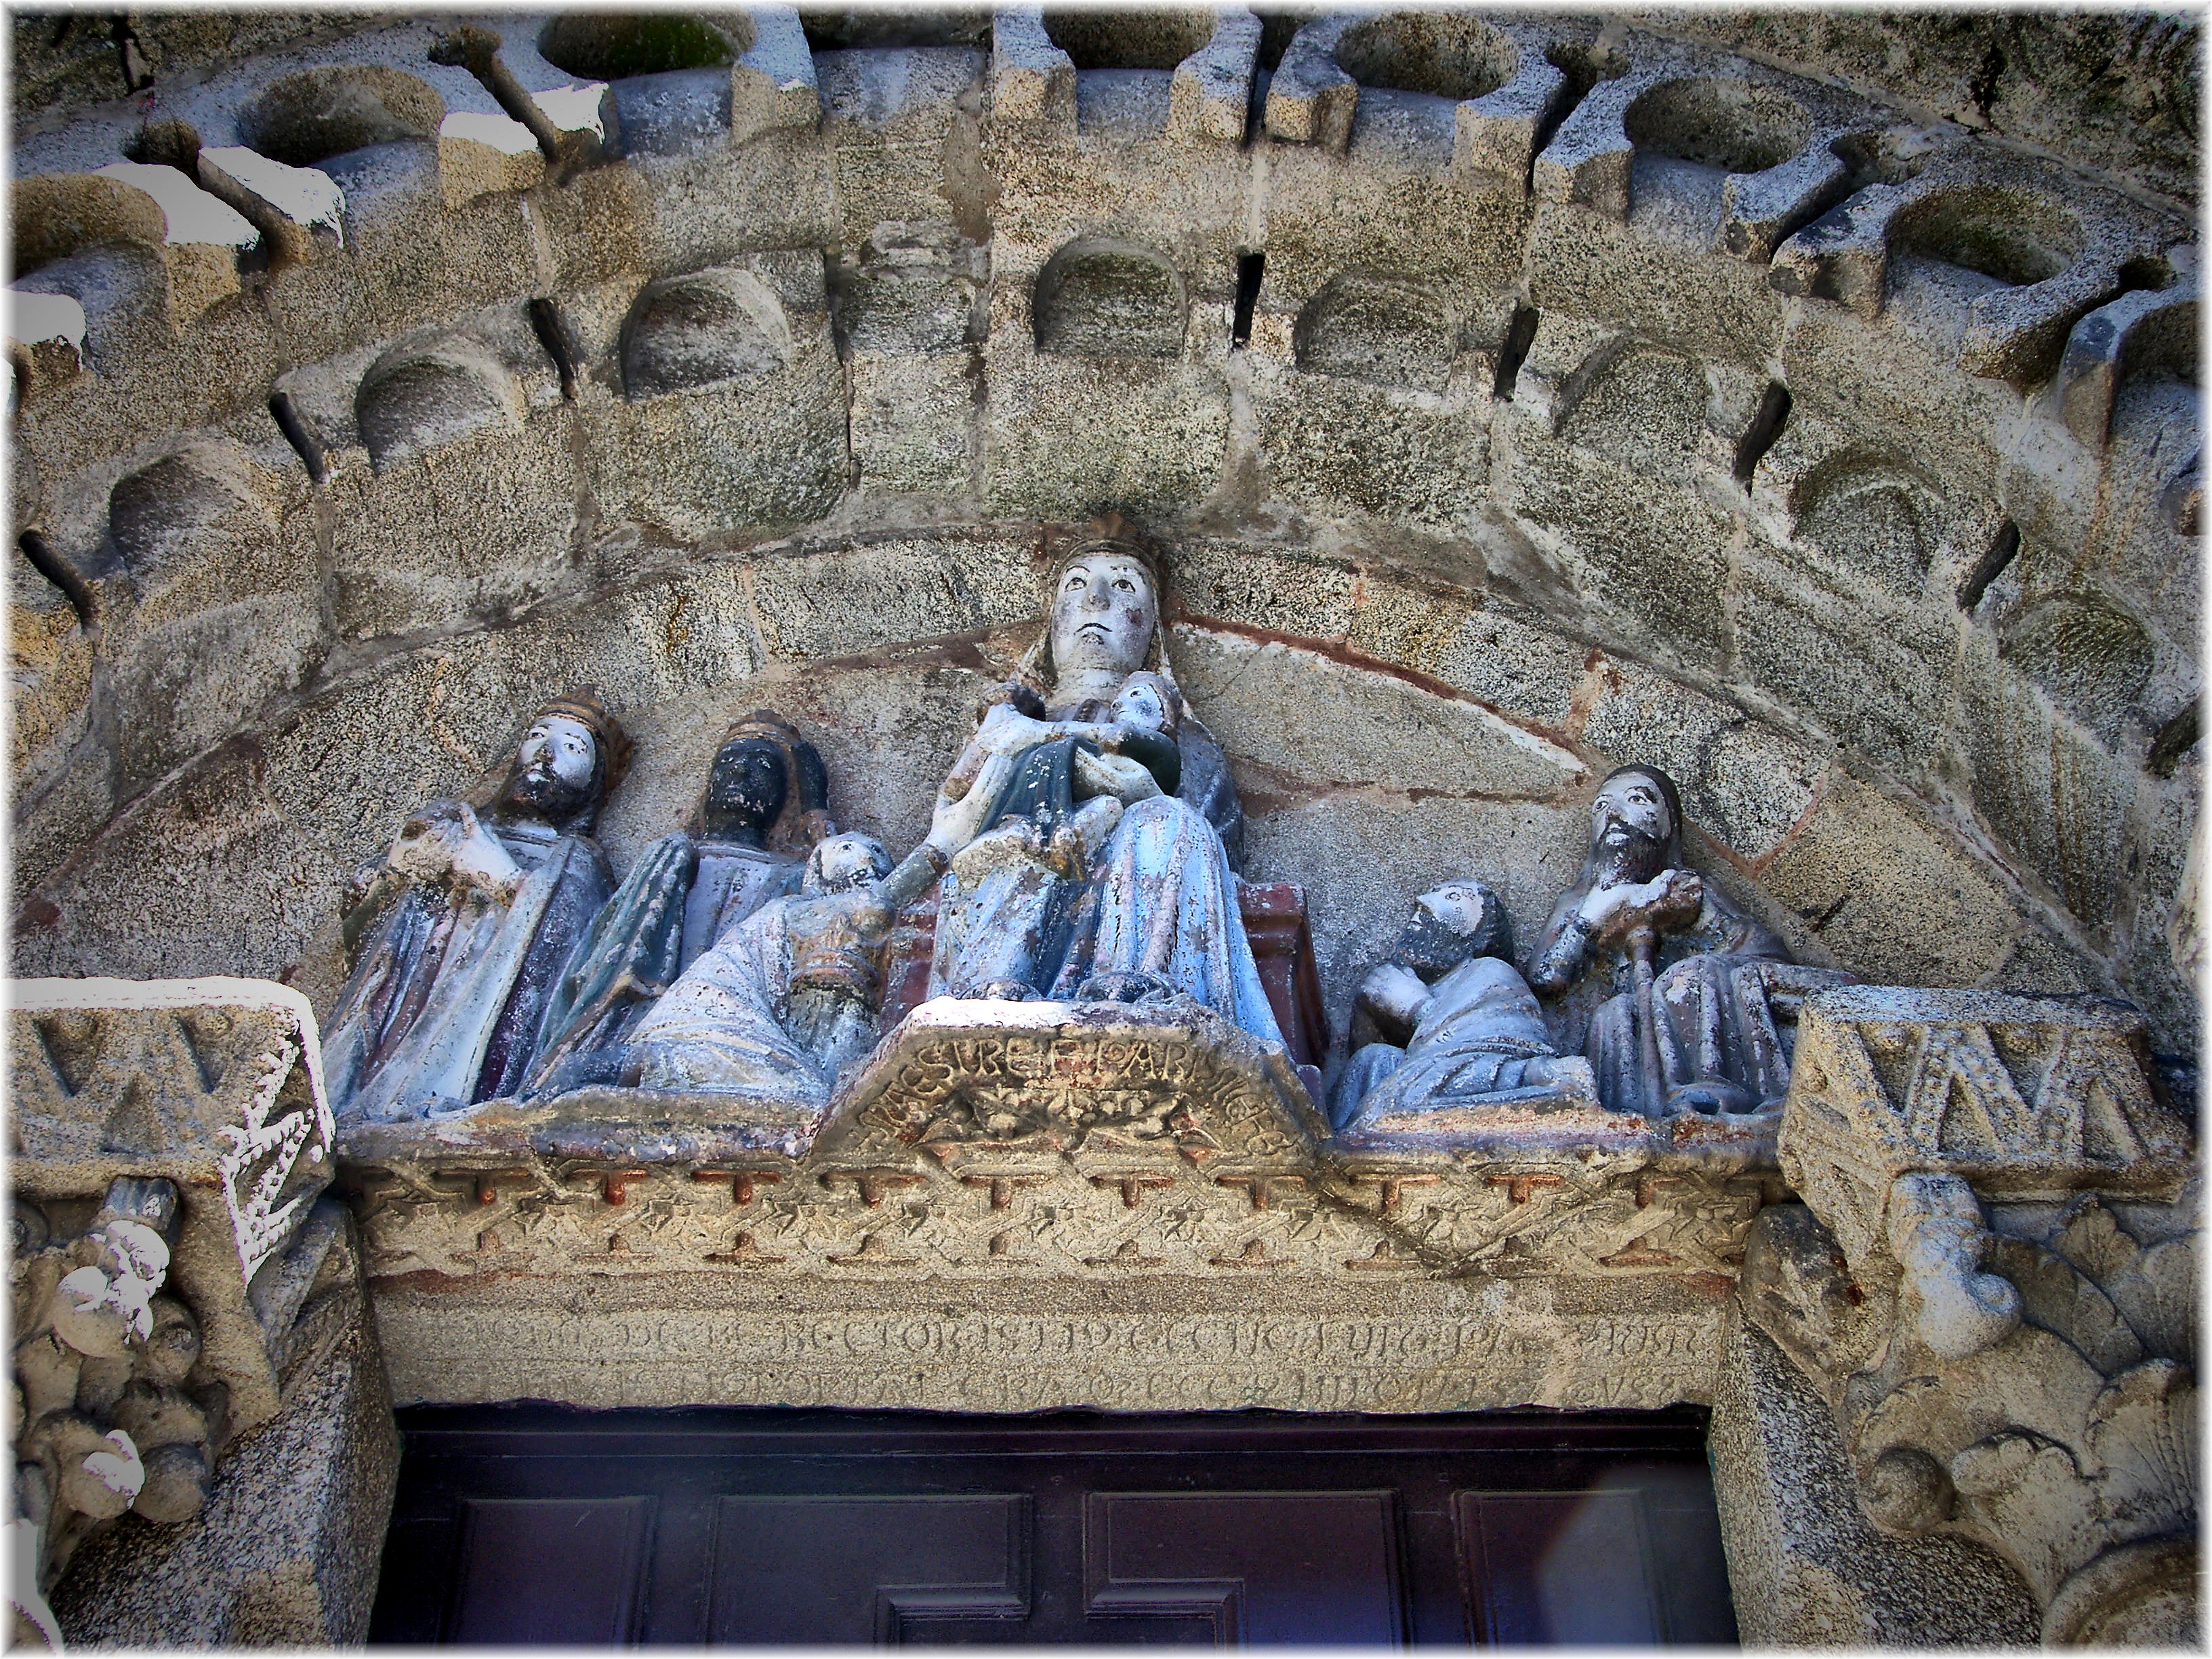
rock, monument, statue, art, spain, espagne, temple, galicia, piedra, romanico, pedra, water feature, espana, santiago, galiza, galice, iglesias, igrexas, compostela, porticos, ancient rome, provinciacoru a, archaeological site, ancient history